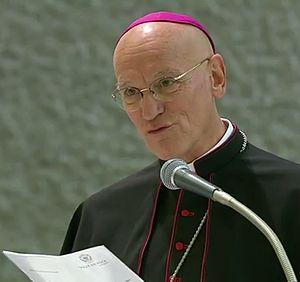
Mgr André Marceau introduisant l'audience donnée par le pape François pour le diocèse de Nice suite à l'attentat perpétré à Nice le 14 juillet 2016.